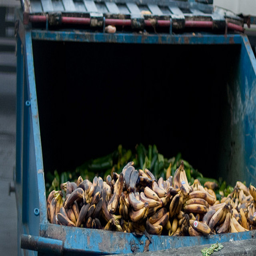
A blue dumpster filled with dead rotten bananas.
Bunches of bananas and zucchini rotting in a dumpster
There is a garbage dumpster that is filling with rotten bananas.
There are a lot of rotten bananas in the dumpster.
A large amount of bananas are rotting in the trash bin.